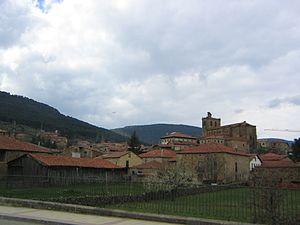
Vinuesa est une commune espagnole de la province de Soria en Castille-et-León.